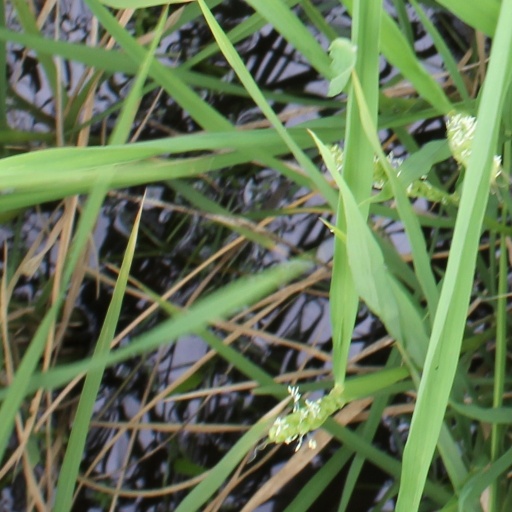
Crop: rice